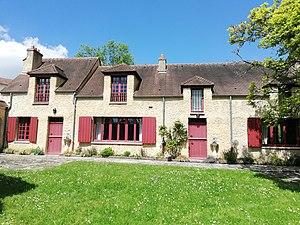
La maison de Léon et Jeanne Blum est située à Jouy-en-Josas dans les Yvelines. L'ancien Président du Conseil Léon Blum y vécut cinq années avant de décéder le 30 mars 1950 d'un infarctus à l'âge de 77 ans.